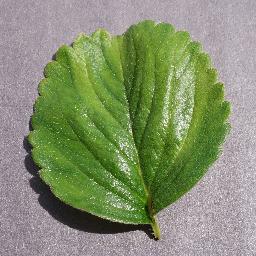
Label: Strawberry___healthy